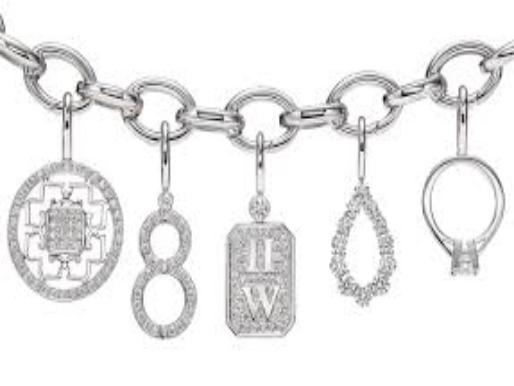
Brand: Harry Winston-1
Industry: Clothes